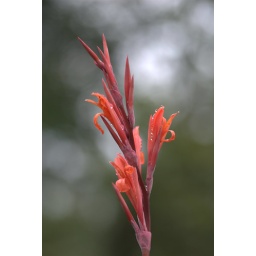
Red flower in butterfly garden at Lake Katherine